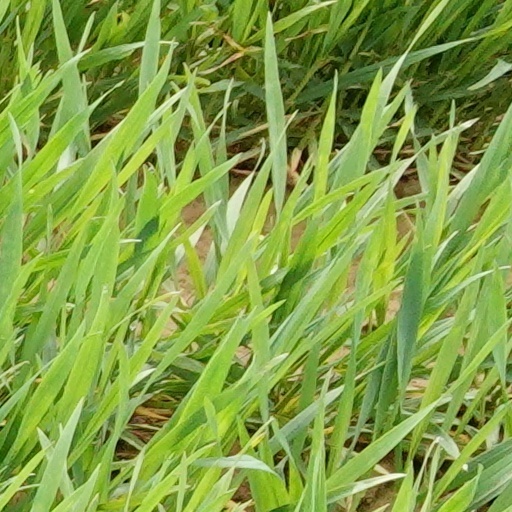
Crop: wheat